Sergio Aliaga

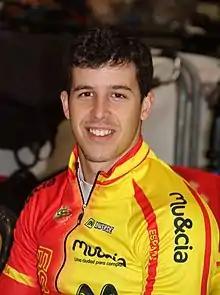
Sergio Aliaga (2015)

Sergio Aliaga Chivite (born 26 October 1991) is a Spanish male track cyclist. He competed in the team sprint event at the 2015 UCI Track Cycling World Championships.